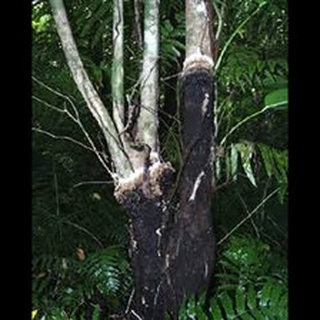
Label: wheat_common_root_rot